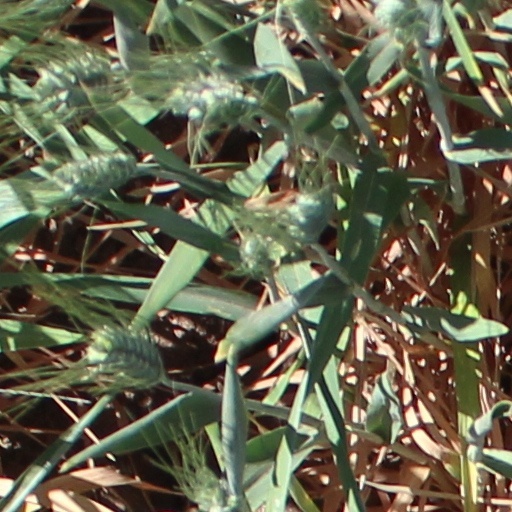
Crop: wheat